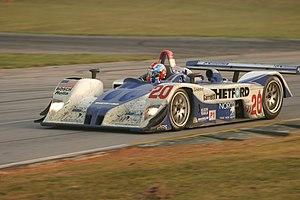
La MG-Lola EX257 est une voiture de course développée par le constructeur britannique Lola Cars. Elle est homologué pour courir dans la catégorie LMP675 de l'Automobile Club de l'Ouest.
Le Dyson Racing est une écurie américaine de sport automobile basée à Poughkeepsie, États-Unis. Elle a été fondée en 1974 Rob Dyson qui a pris depuis du recul pour laisser son fils Chris Dyson en avant.